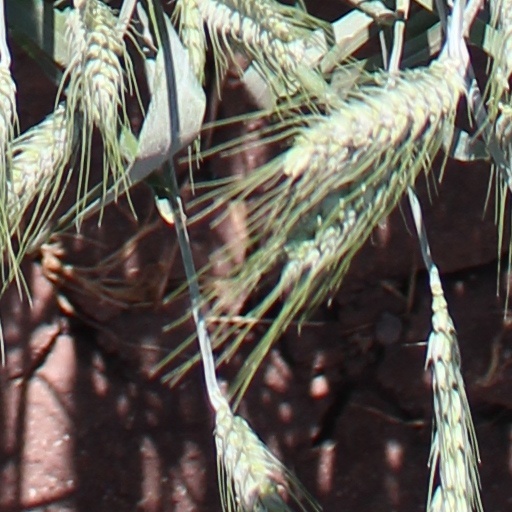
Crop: wheat